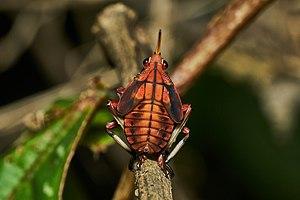
Les hémiptères sont un ordre d'insectes, de sous-classe des ptérygotes, de la section des néoptères et du super-ordre des paranéoptères.